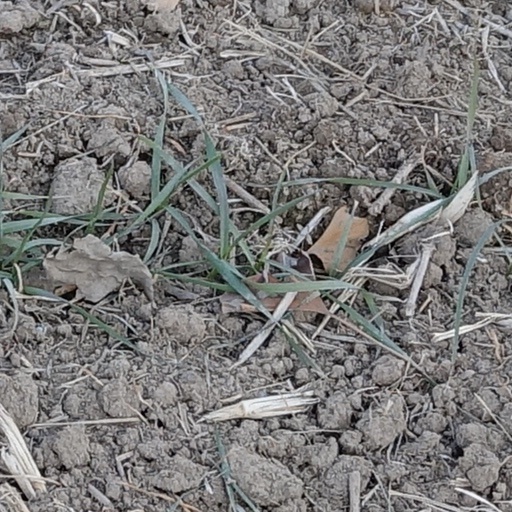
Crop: wheat